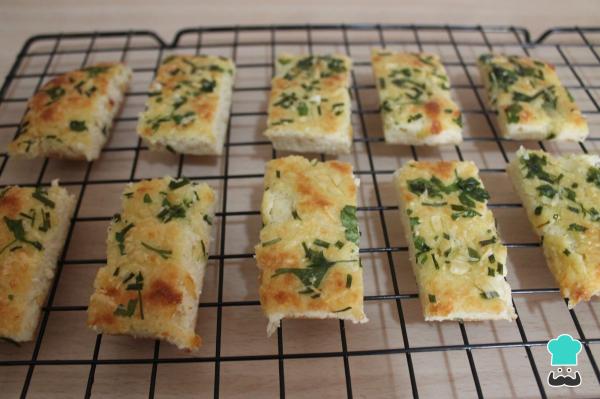
Deja enfriar unos minutos y corta el pan de ajo casero en cuadraditos.